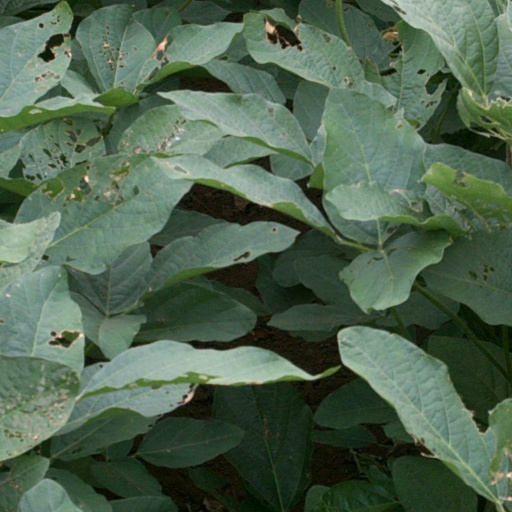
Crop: soybean